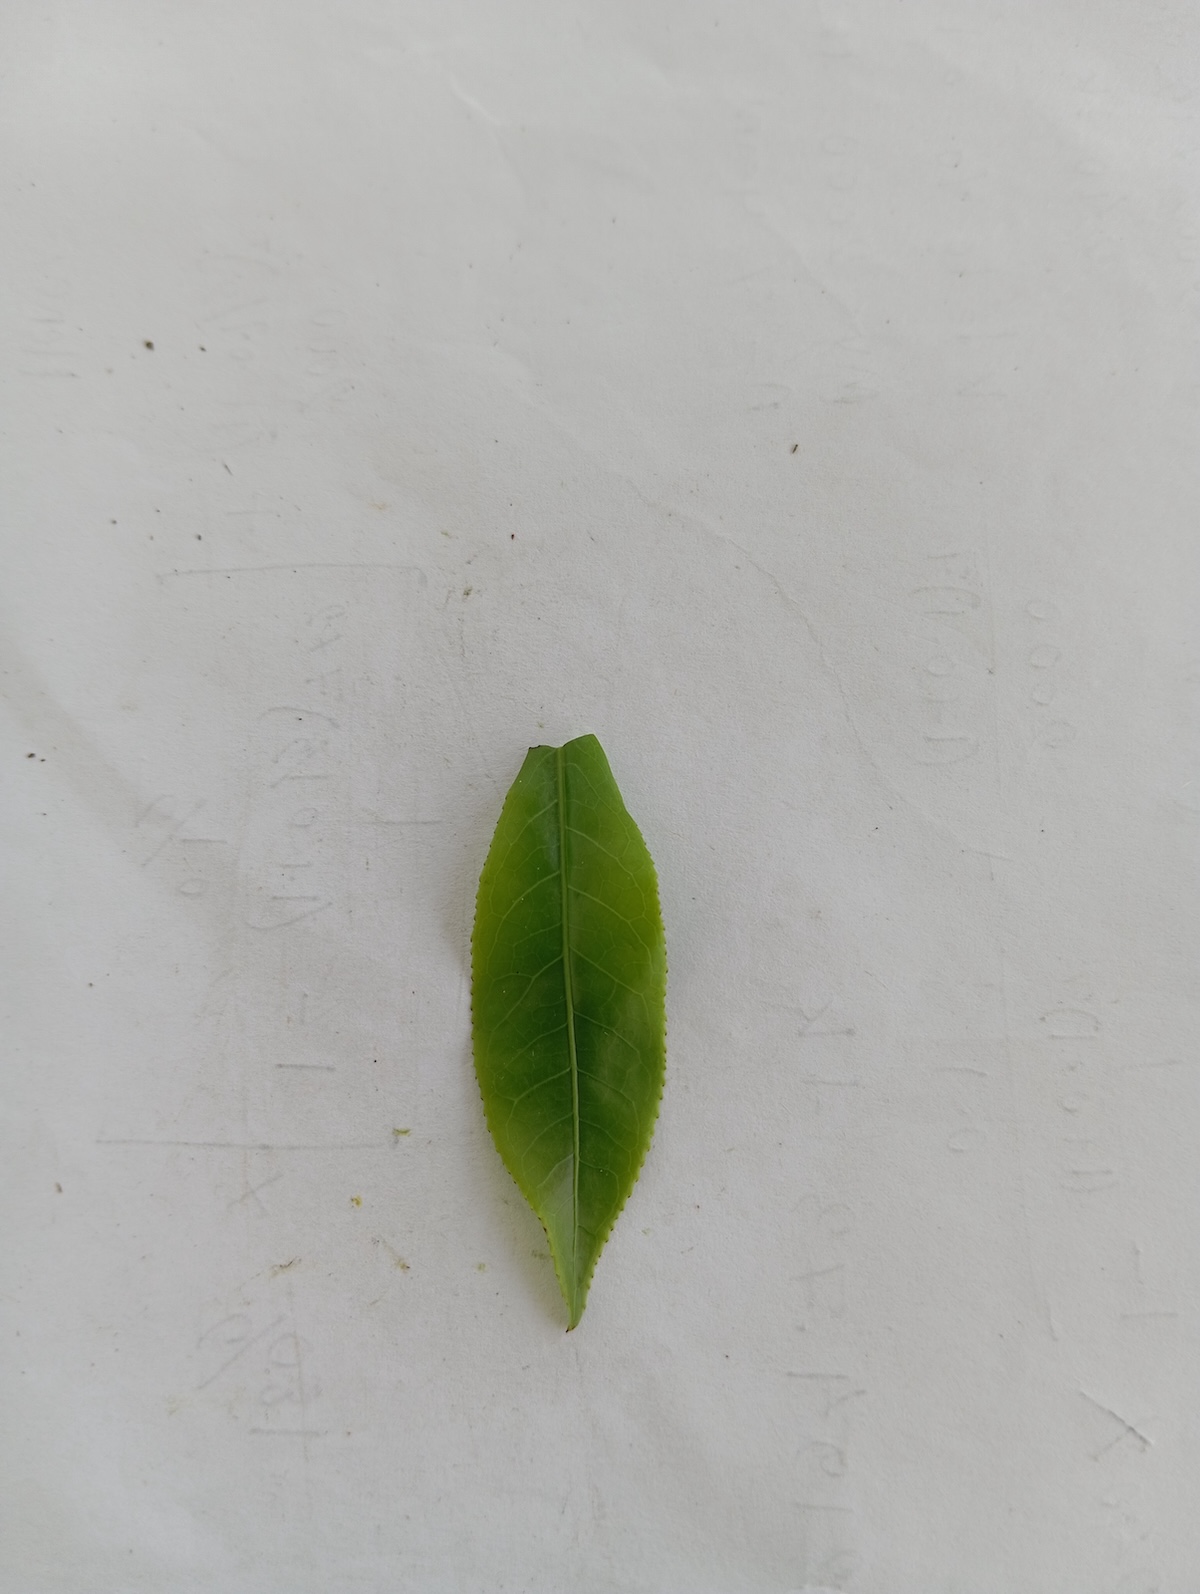
Label: Healthy leaf